United Armenia

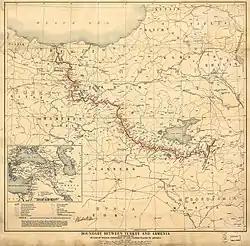
The Armenian-Turkish border by the Treaty of Sèvres

Almost two years after the Republic of Armenia was established, on 23 April 1920, the United States officially recognized it. Its frontiers were to be determined later. On 26 April 1920, the Supreme Council of the Principal Allied and Associated Powers in Paris (British Prime Minister Lloyd George, French Prime Minister Georges Clemenceau and Italian Prime Minister Francesco Saverio Nitti) requested that the United States accept the mandate over Armenia and to make an Arbitral Decision to determine the boundaries of Armenia with what is now Turkey. President Woodrow Wilson agreed to act as arbitrator and draw a mutually acceptable border between the two nations. In July 1920, the US State Department founded the Committee upon the Arbitration of the Boundary between Turkey and Armenia, headed by William Westermann. The Treaty of Sèvres was signed on 10 August 1920 between the Ottoman Empire and the Allied Powers. On 28 September 1920, the Committee submitted a report that defined the border between the two countries. It guaranteed access to the Mediterranean sea for Armenia via Trebizond and proclaimed present-day Turkey's border regions demilitarization frontier line.